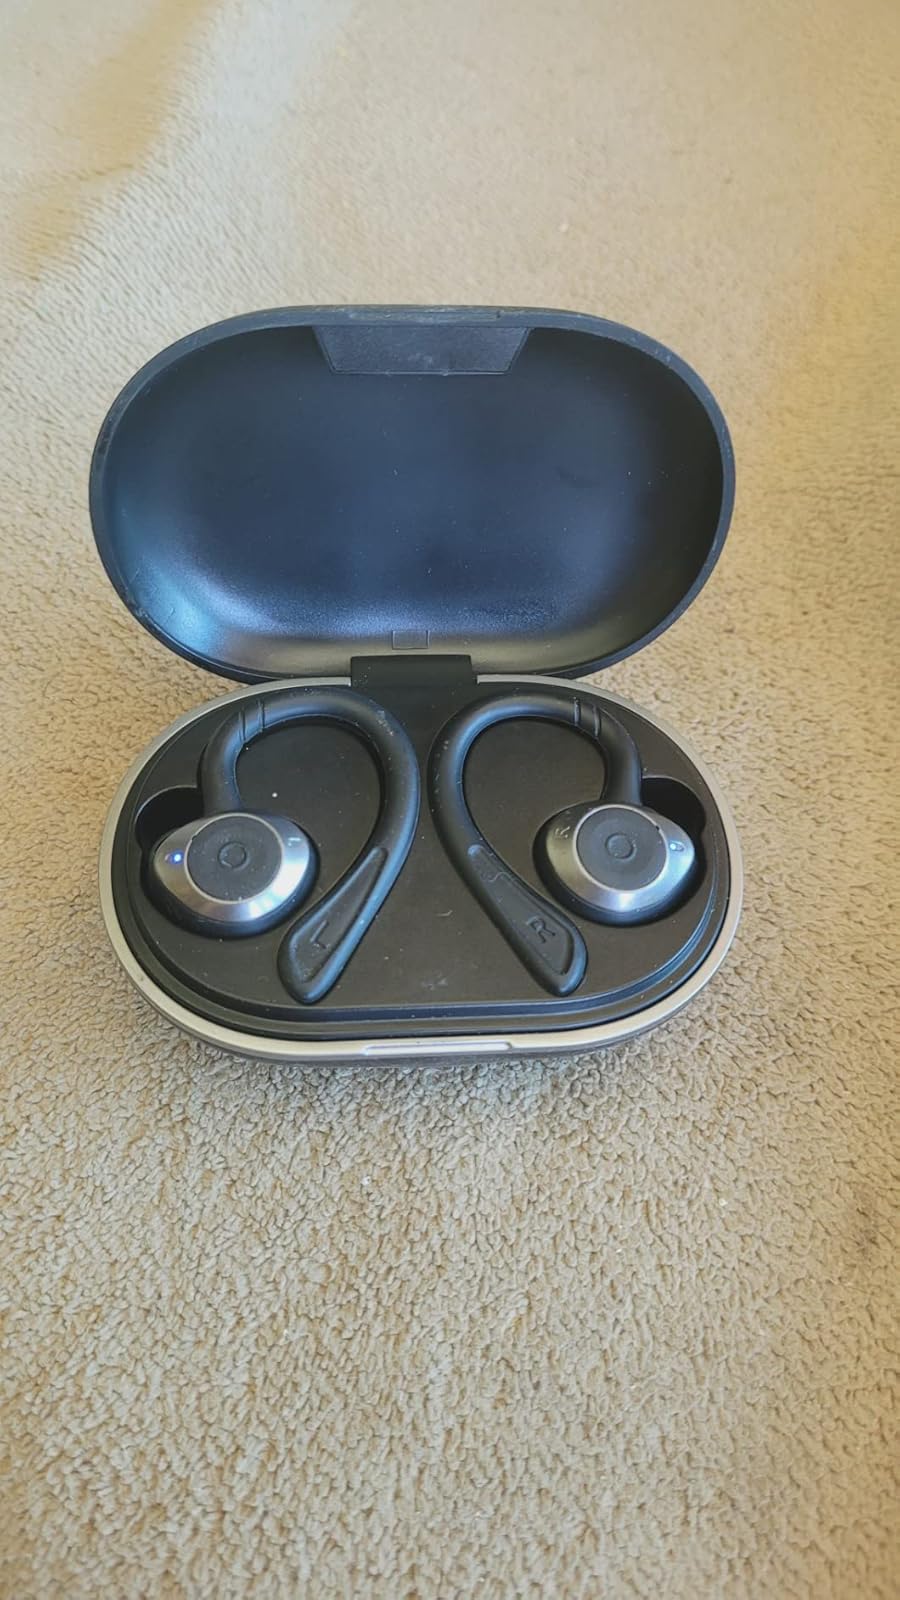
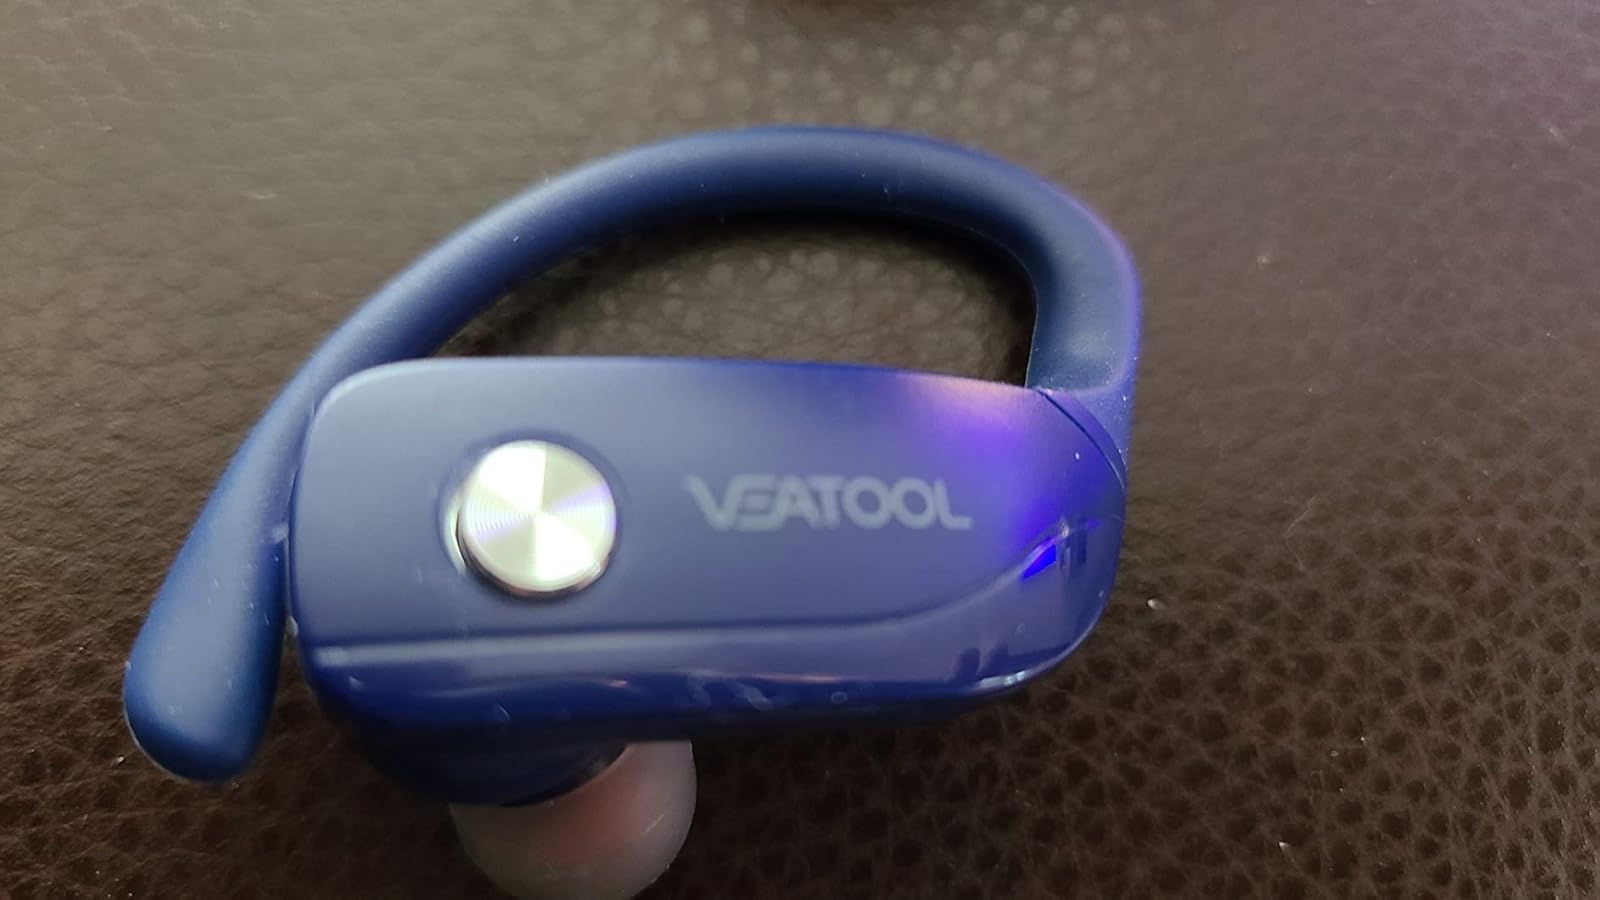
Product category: earbuds
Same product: no